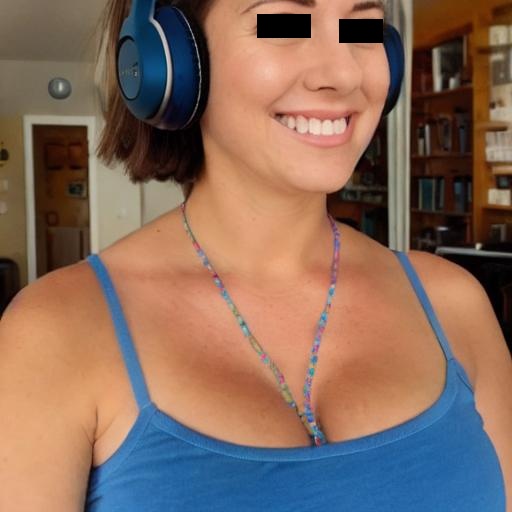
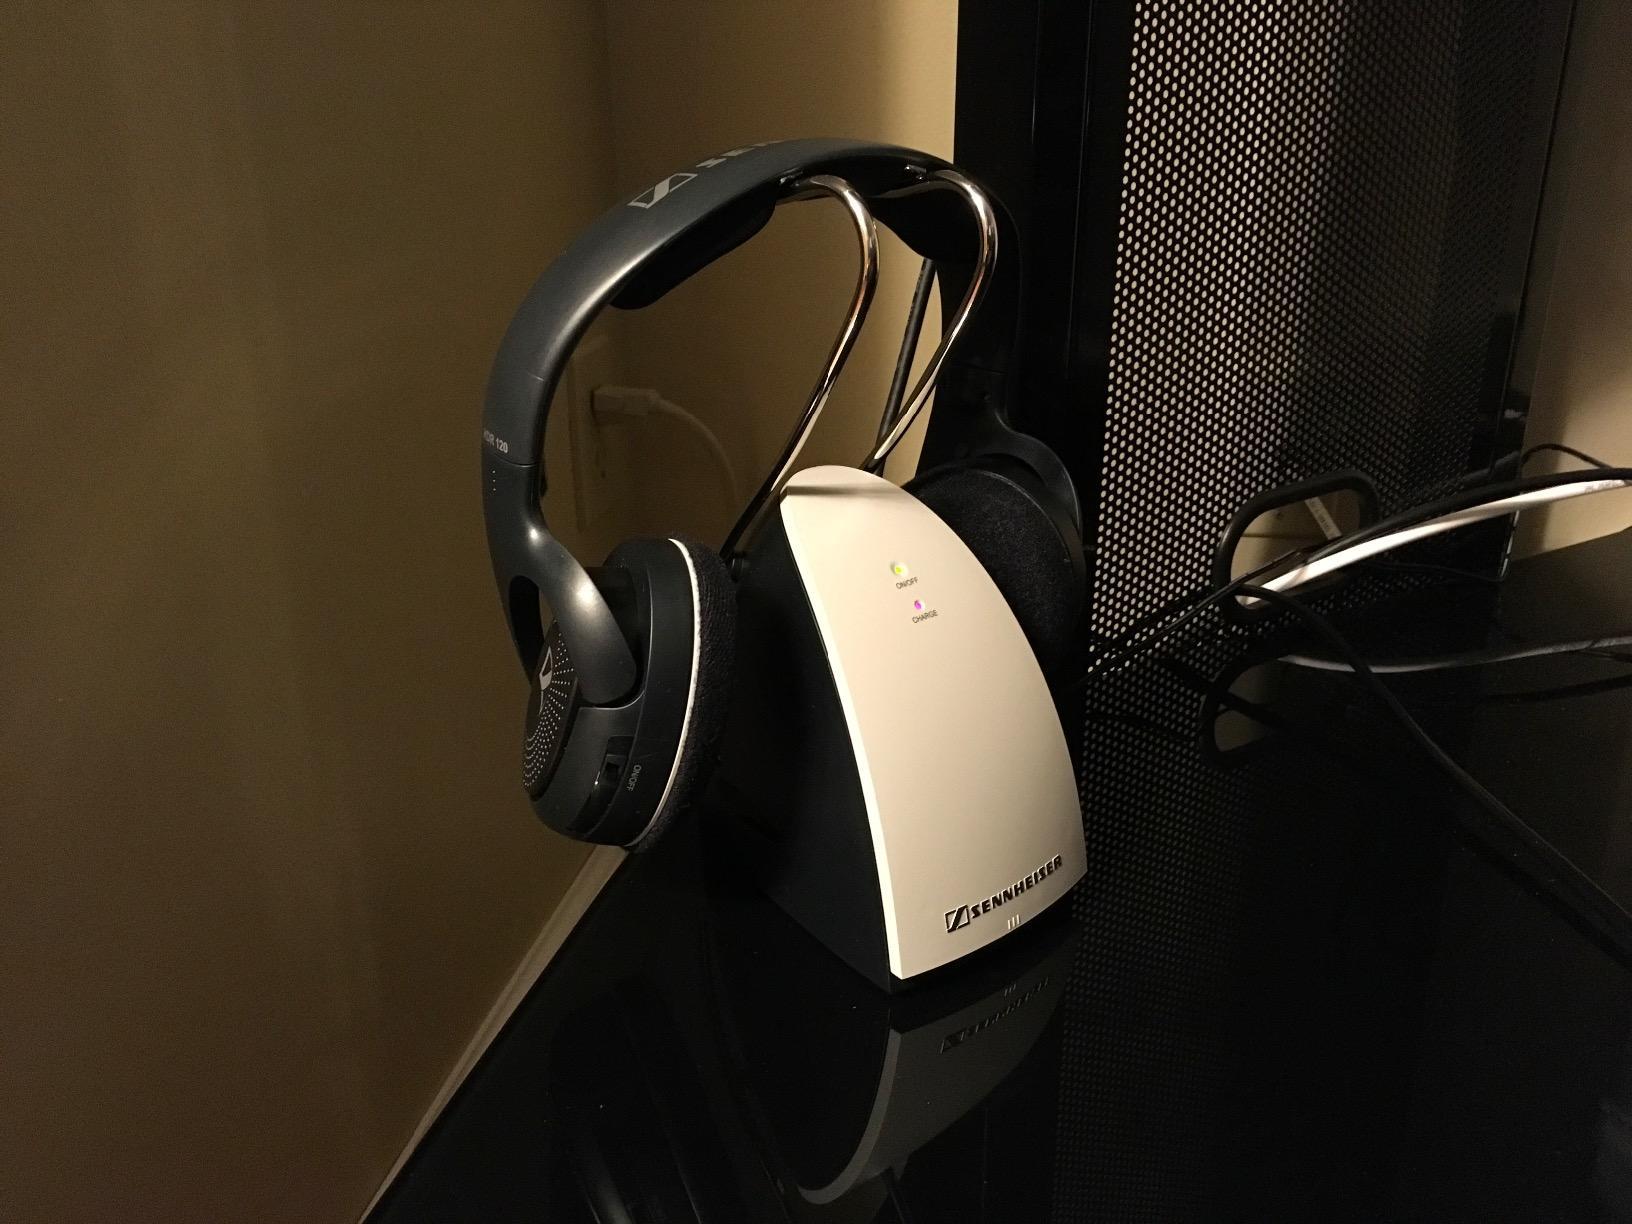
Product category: headphones
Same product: no